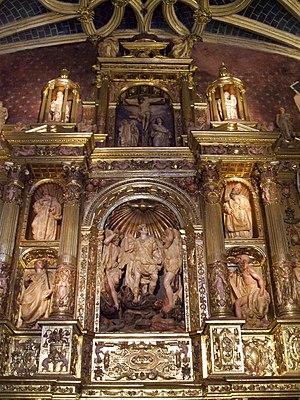
Juan de Ancheta, aussi écrit Juan de Anchieta, est un sculpteur espagnol maniériste à la manière romaine, né à Azpeitia, Guipuscoa, en 1540, et mort à Pampelune le 30 novembre 1588.